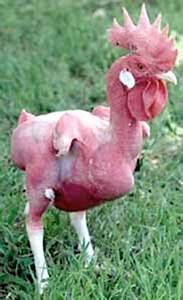
Label: gallina